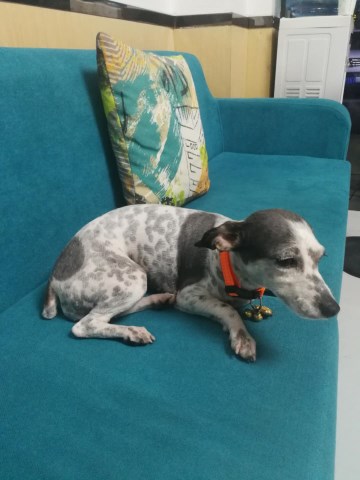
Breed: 2342-n000102-miniature_schnauzer